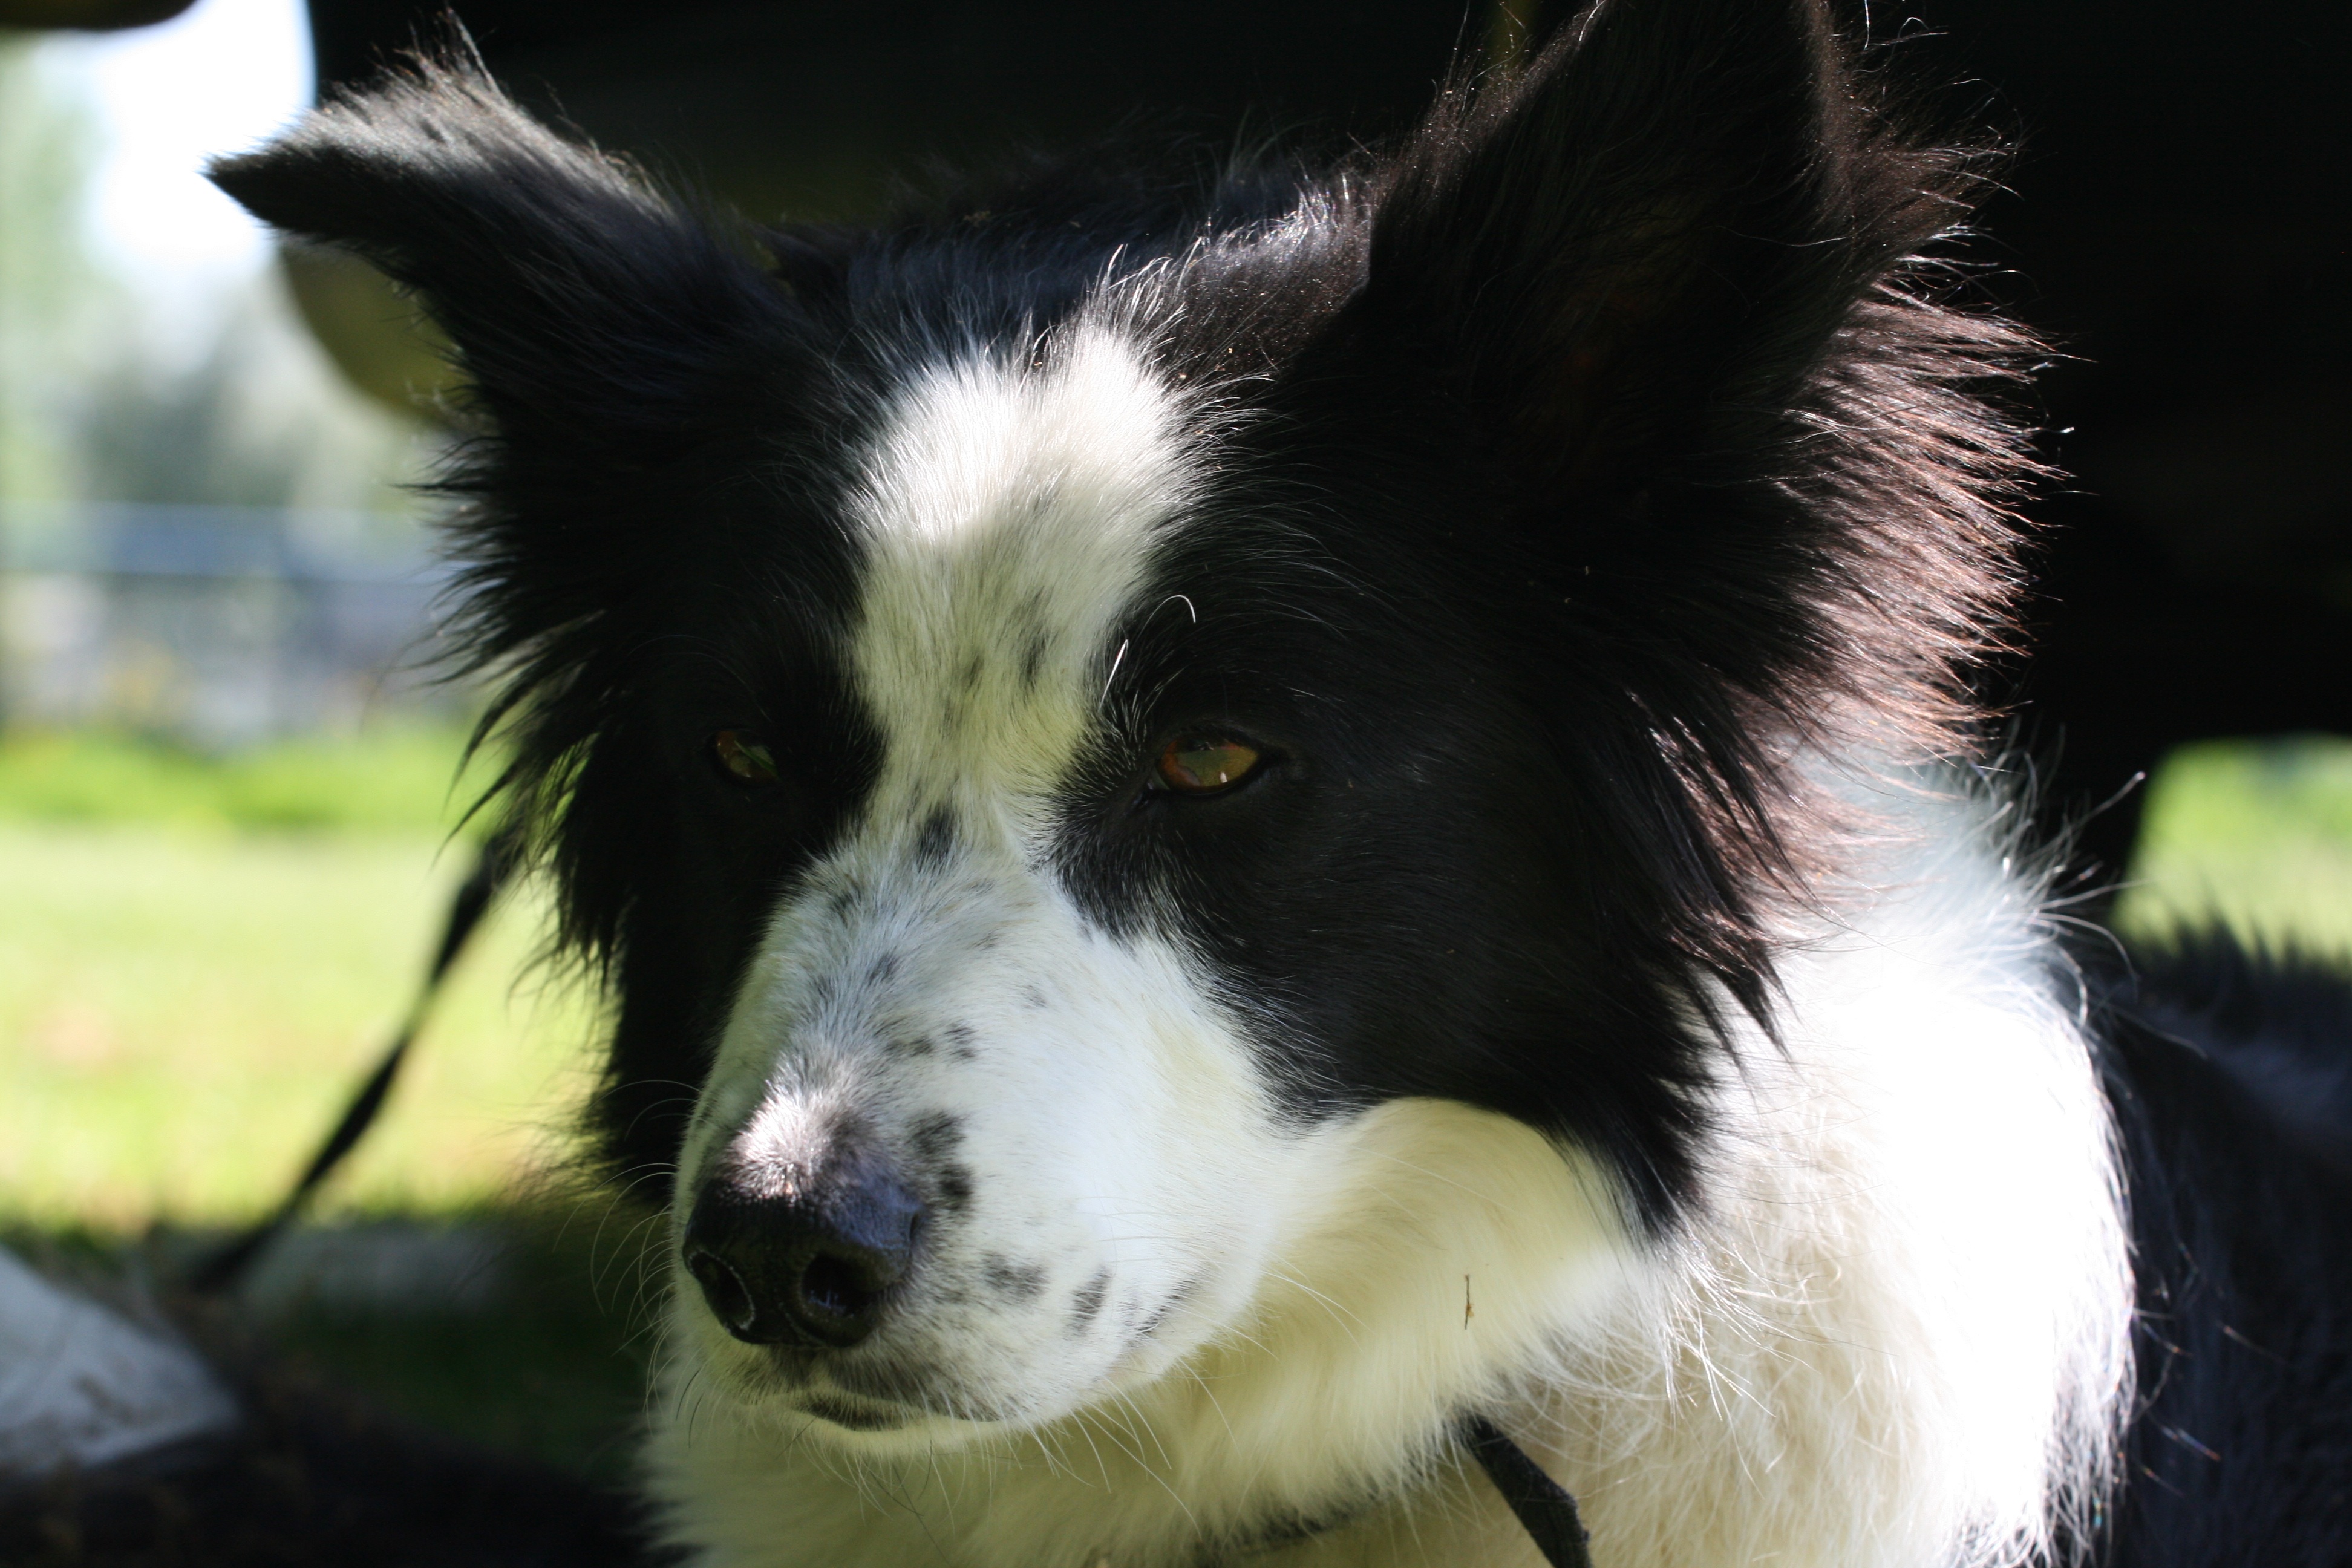
dog, mammal, black white, border collie, face, vertebrate, dog breed, bitch, karelian bear dog, dog like mammal, carnivoran, dog breed group